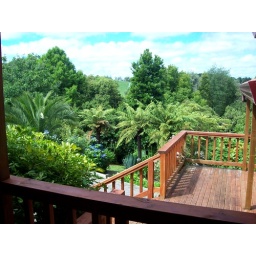
Like living in a tree house